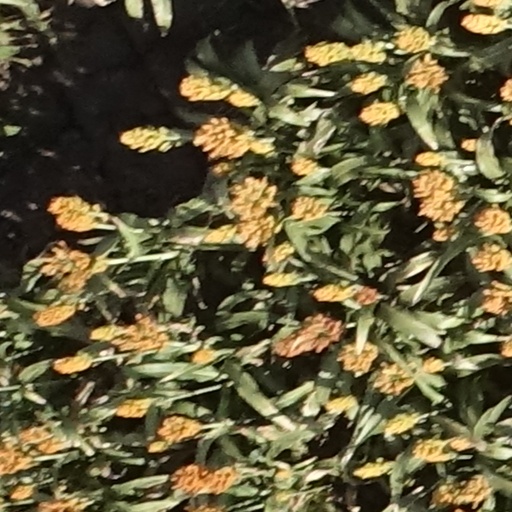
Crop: sorghum